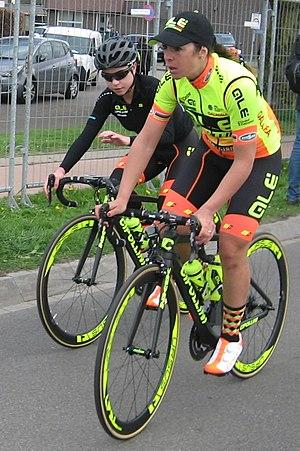
La saison 2018 de l'équipe cycliste Alé Cipollini est la huitième de la formation. L'effectif est relativement stable avec les arrivées de Mayuko Hagiwara, Roxane Knetemann, Karlijn Swinkels et Sofia-Nilda Frometa tandis que Carlee Taylor et Martina Alzini la quittent. L'équipe est menée par les deux sprinteuses Marta Bastianelli et Chloe Hosking ainsi que la grimpeuse Janneke Ensing.